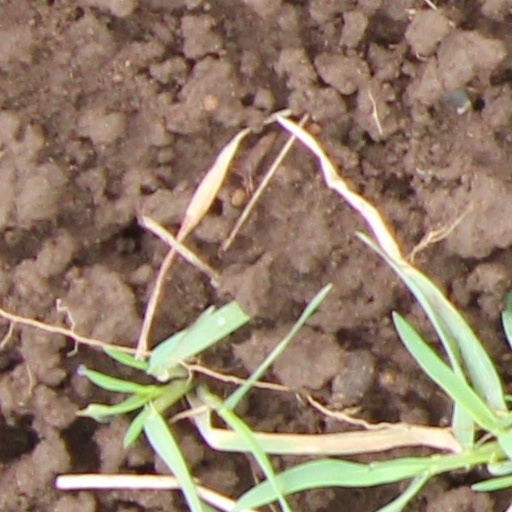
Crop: wheat